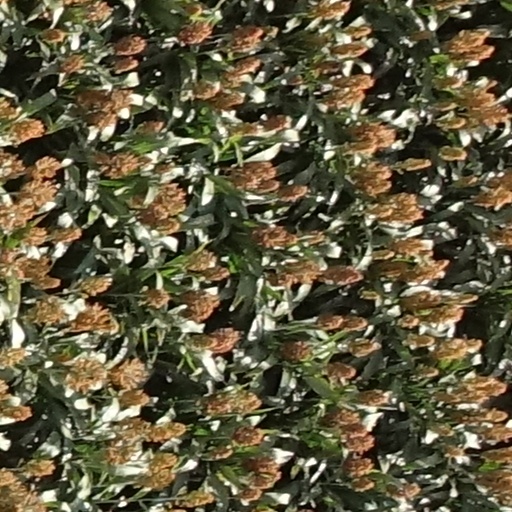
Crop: sorghum